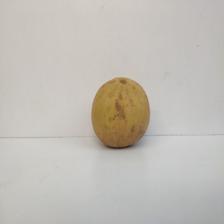
Size: Large